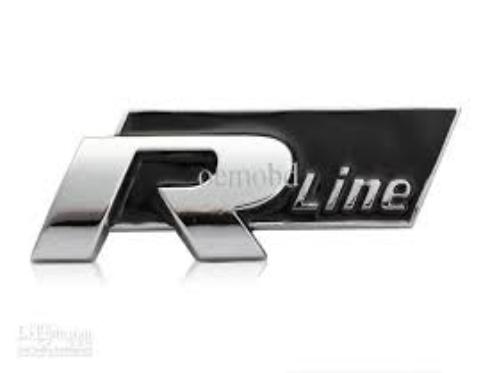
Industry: Transportation